Patara (Lycia)

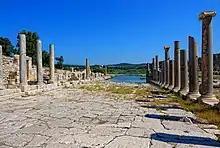
The partially restored main street of Patara

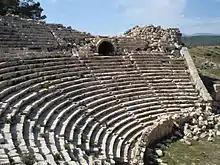
Roman Theatre

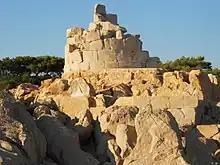
The Lighthouse

The site is a plain surrounded by hills and included in ancient times a large natural harbour, since silted up. Northeast of the harbour is Tepecik Hill upon which there is a Bronze Age site and which was the acropolis on which the city was founded. The city later spread to the south and west of the hill.